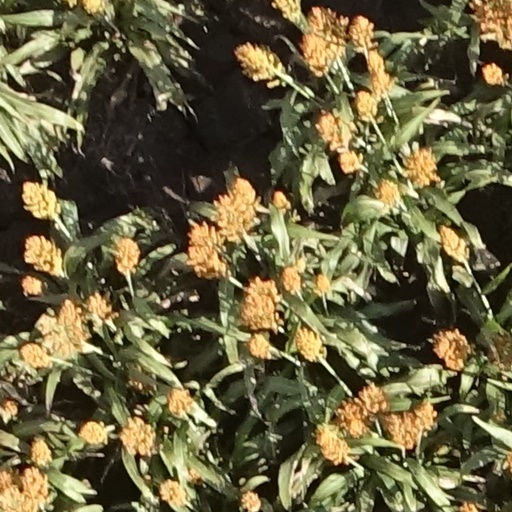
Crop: sorghum